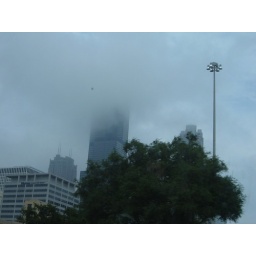
13 tower in cloud